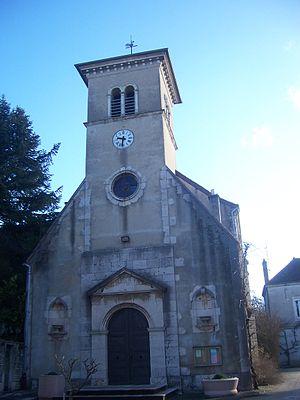
Saint-Remy Eglise